Madeira

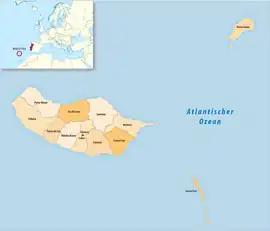
Municipalities of Madeira

Madeira island is at the top of a massive shield volcano that rises about from the floor of the Atlantic Ocean, on the Tore underwater mountain range. The volcano formed atop an east–west rift in the oceanic crust along the African Plate, beginning during the Miocene epoch (5 million years ago), continuing into the Pleistocene (700,000 years ago). This was followed by extensive erosion, producing two large amphitheatres opening southward in the central part of the island. Volcanic activity later resumed, producing scoria cones and lava flows atop the eroded shield. The most recent volcanic eruptions were on the west-central part of the island 6,500 years ago, creating more cinder cones and lava flows.